Batok

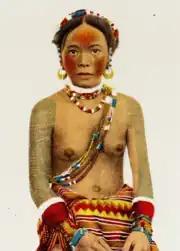
A young Lubuagan Kalinga woman with traditional face paint and arm tattoos (1913)

They survived up until the mid-20th century. Headhunting chest tattoos among men were the first to disappear, as the practice of headhunting ceased due to government bans and changing cultural norms. Arm tattoos and other decorative tattoos survived for a little while longer, until modernization and conversion to Christianity finally made most tattooing traditions extinct among Cordillerans. A few elders of the Bontoc and Kalinga people retain tattoos up to today; but they are believed to be extinct among the Kankanaey, Apayao, Ibaloi, and other Cordilleran ethnic groups. Despite this, tattoo designs are preserved among the mummies of the Cordilleran peoples.